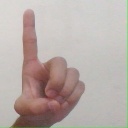
अक्षर: ड